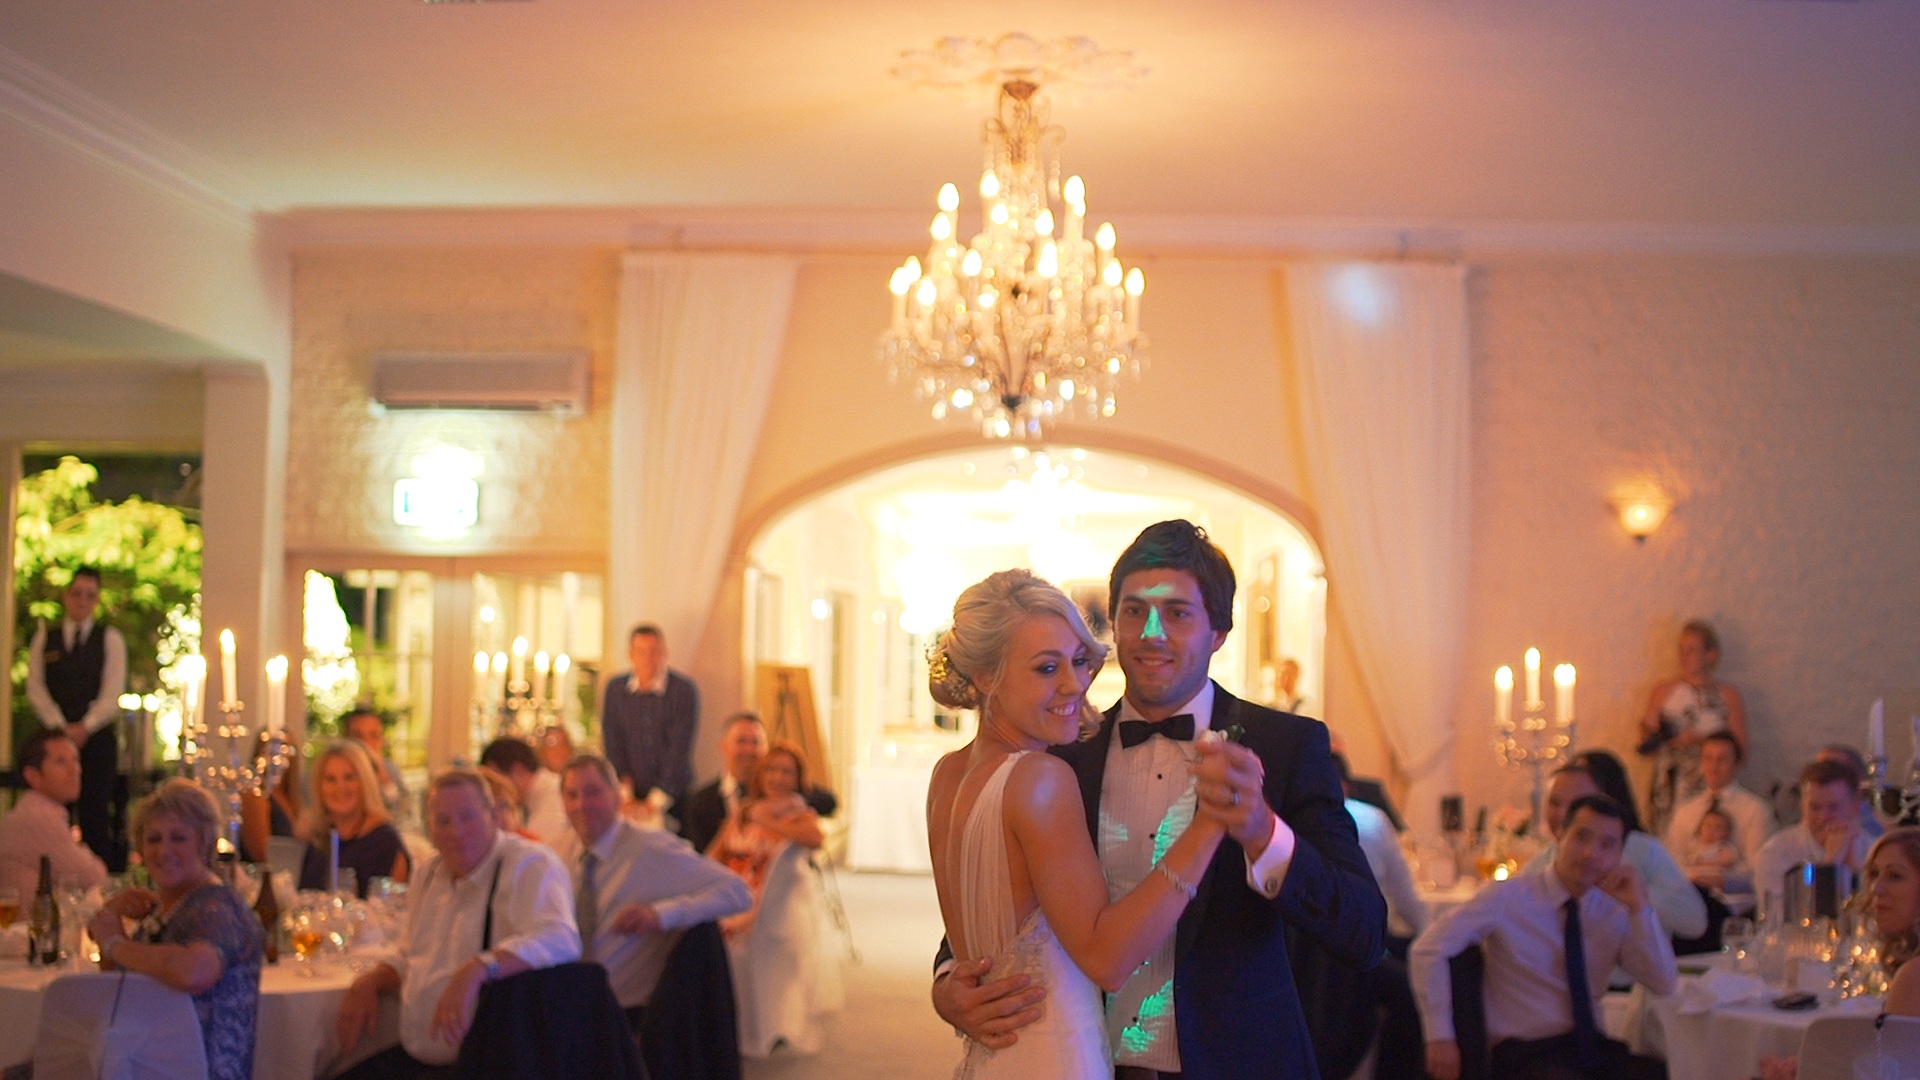
love, dance, couple, wedding, bride, groom, ceremony, party, melbourne, quinceanera, wedding party, wedding reception, function hall, big day